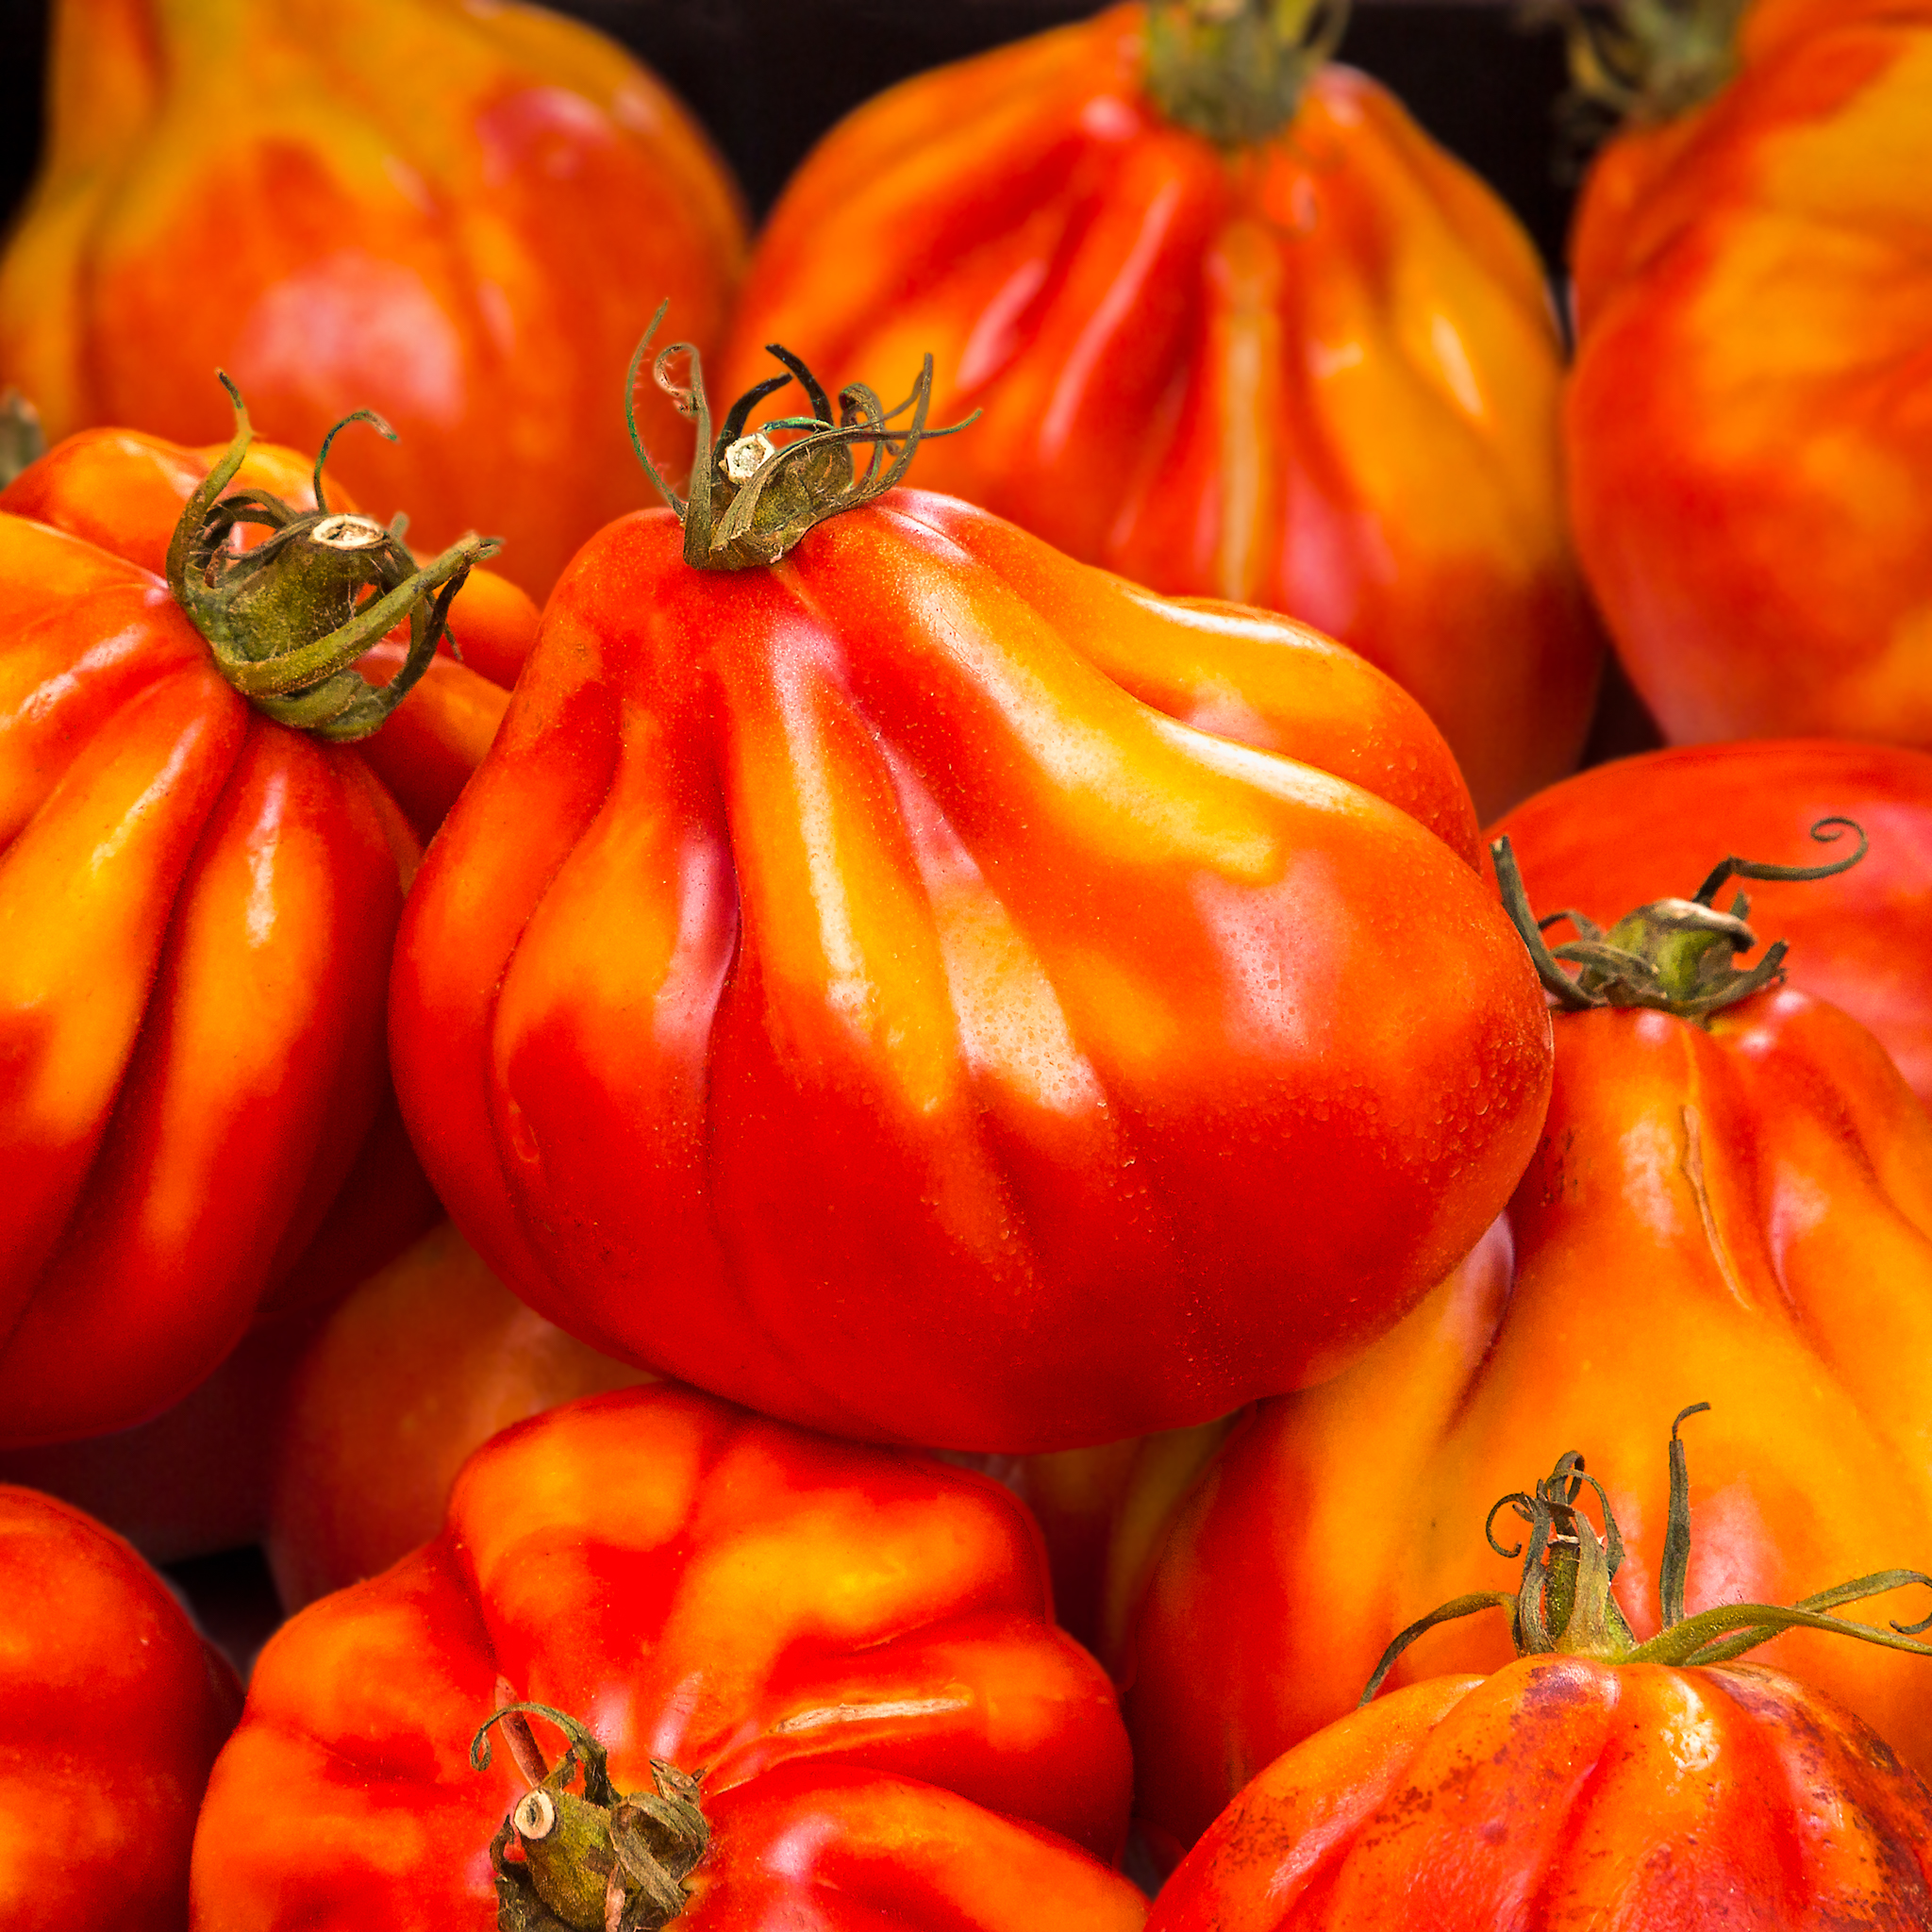
plant, fruit, flower, summer, france, orange, food, red, harvest, produce, vegetable, fresh, market, colorful, garden, tomato, tomatoes, calabaza, farmersmarket, filltheframe, 106116, flowering plant, winter squash, land plant, potato and tomato genus